Finlandia-hiihto

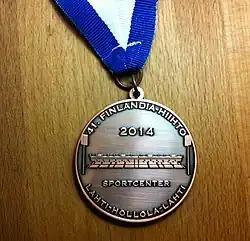
Finlandia Hiihto Medal 2014

Finlandia-hiihto (Swedish: "Finlandialoppet", English: "Finlandia Ski Marathon") is a long-distance cross-country skiing competition, held in Finland each February. Initially, the track stretched from Hämeenlinna to Lahti via Lammi. Since the original course went across several lakes and the ice quality varied from winter to winter, the race was later moved to a location near Lahti.